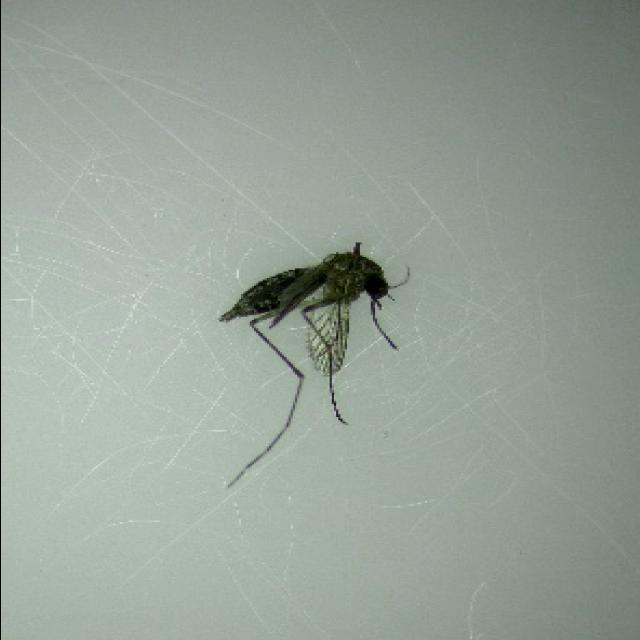
Species: aedes_vexans